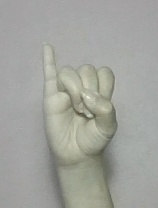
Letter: meem